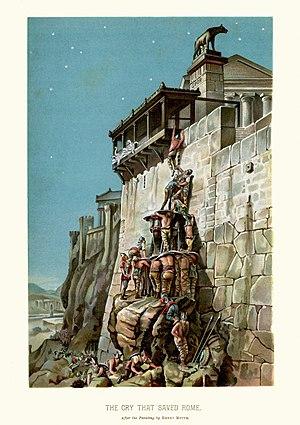
Les oies du Capitole désignent un événement historique mythifié, dans lequel des oies ont donné l'alerte contre une attaque nocturne gauloise. Présents dans la plaine du Pô depuis le VIᵉ siècle av. J.-C, où ils ont fondé Milan, des Gaulois font une incursion au sud et mettent Rome à sac et l'incendient. Des Romains sont réfugiés dans la citadelle du Capitole que les Gaulois tentent, en -390 selon Tite-Live, de prendre par surprise, de nuit. Des oies donnent l'alerte et sauvent temporairement le peuple romain.